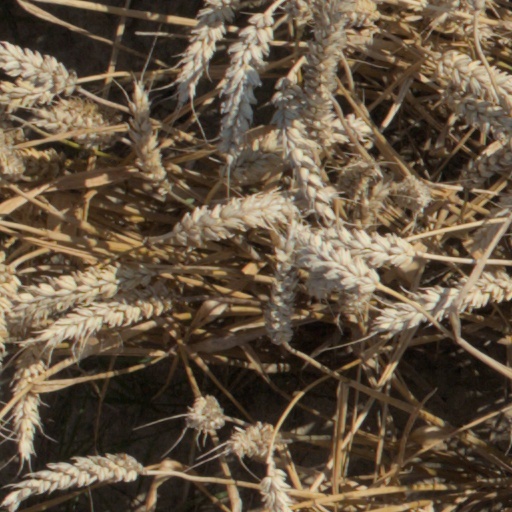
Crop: wheat